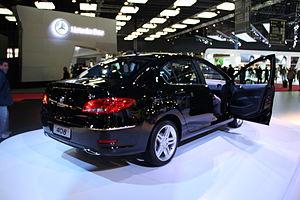
La Peugeot 408 est une berline familiale Peugeot, fondée sur la Peugeot 308. Elle est vendue en Asie, en Russie, en Amérique du Sud et dans certains pays d'Europe. La première génération est sortie en 2010, la deuxième, en 2014.